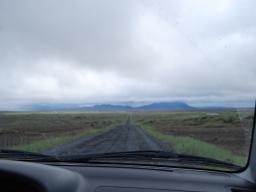
Label: Background_without_leaves